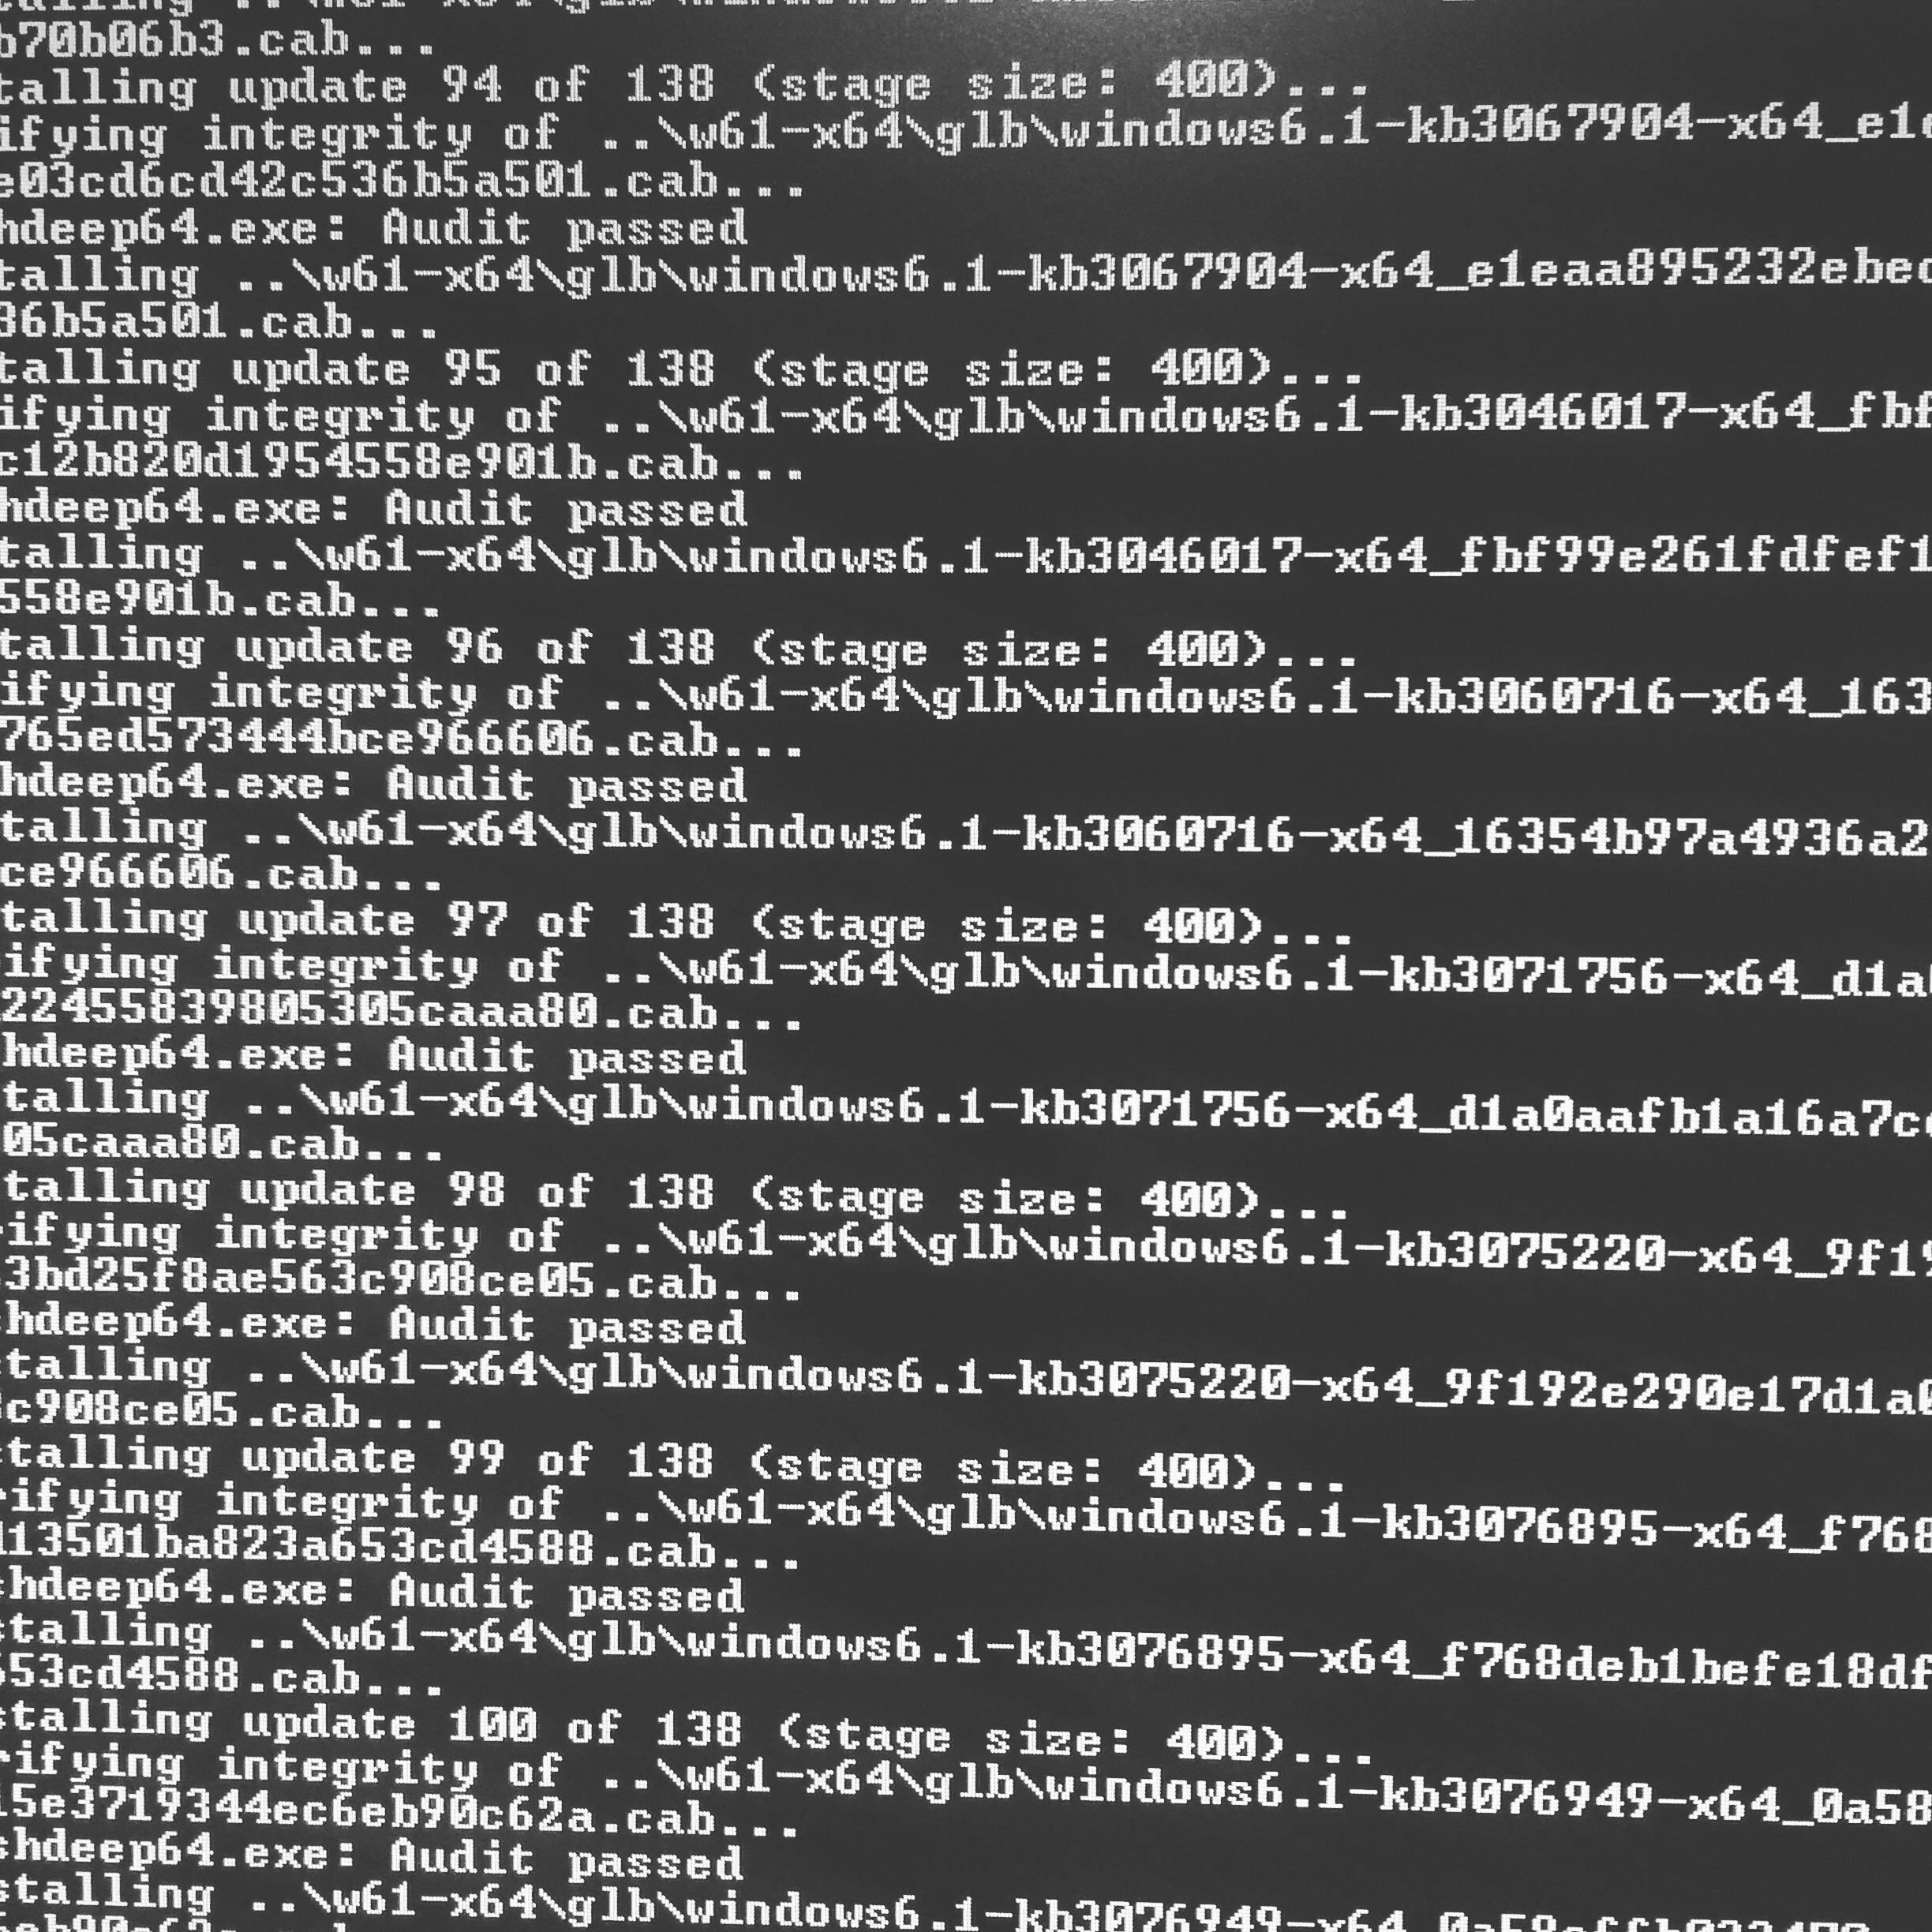
iphone, line, brand, font, text, argentina, shape, iphoneography, presentation, project365, squareformat, rodrigoparedes, buenosaires, ar, 160378, 160378com, www160378com, iphone6plus